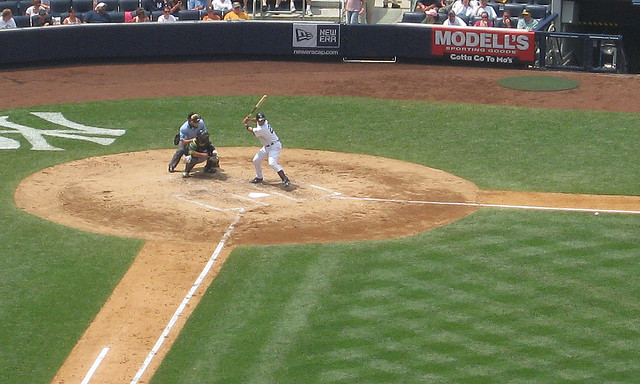
cầu thủ đánh bóng đang giơ gậy lên cao để chuẩn bị đánh bóng